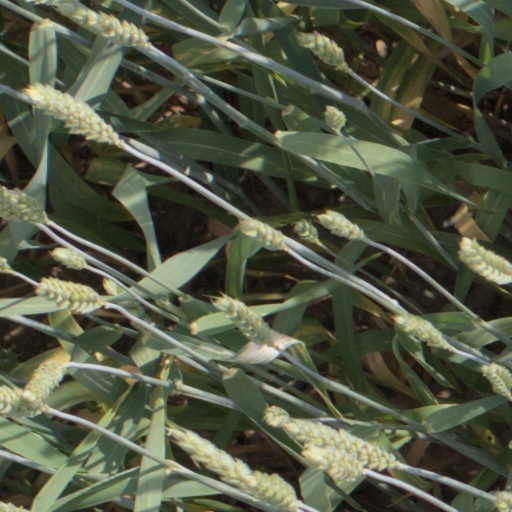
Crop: wheat